Marco Rubio

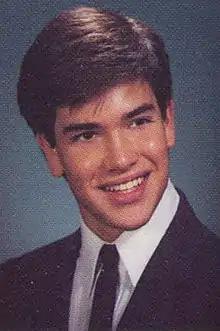
Rubio's 1989 high school yearbook photo

Marco Antonio Rubio was born in 1971 in Miami, Florida. He is the second son and third child of Mario Rubio Reina and Oriales (née García) Rubio. His parents were Cubans who immigrated to the United States in 1956 during the regime of Fulgencio Batista, two and a half years before Fidel Castro ascended to power after the Cuban Revolution. His mother made at least four return trips to Cuba after Castro's takeover, including a month-long trip in 1961, and a return to Cuba had been planned before the changes in their native country. Rubio's parents were not U.S. citizens at the time of Rubio's birth. They were naturalized in 1975. Some relatives of Rubio's were admitted to the U.S. as refugees.